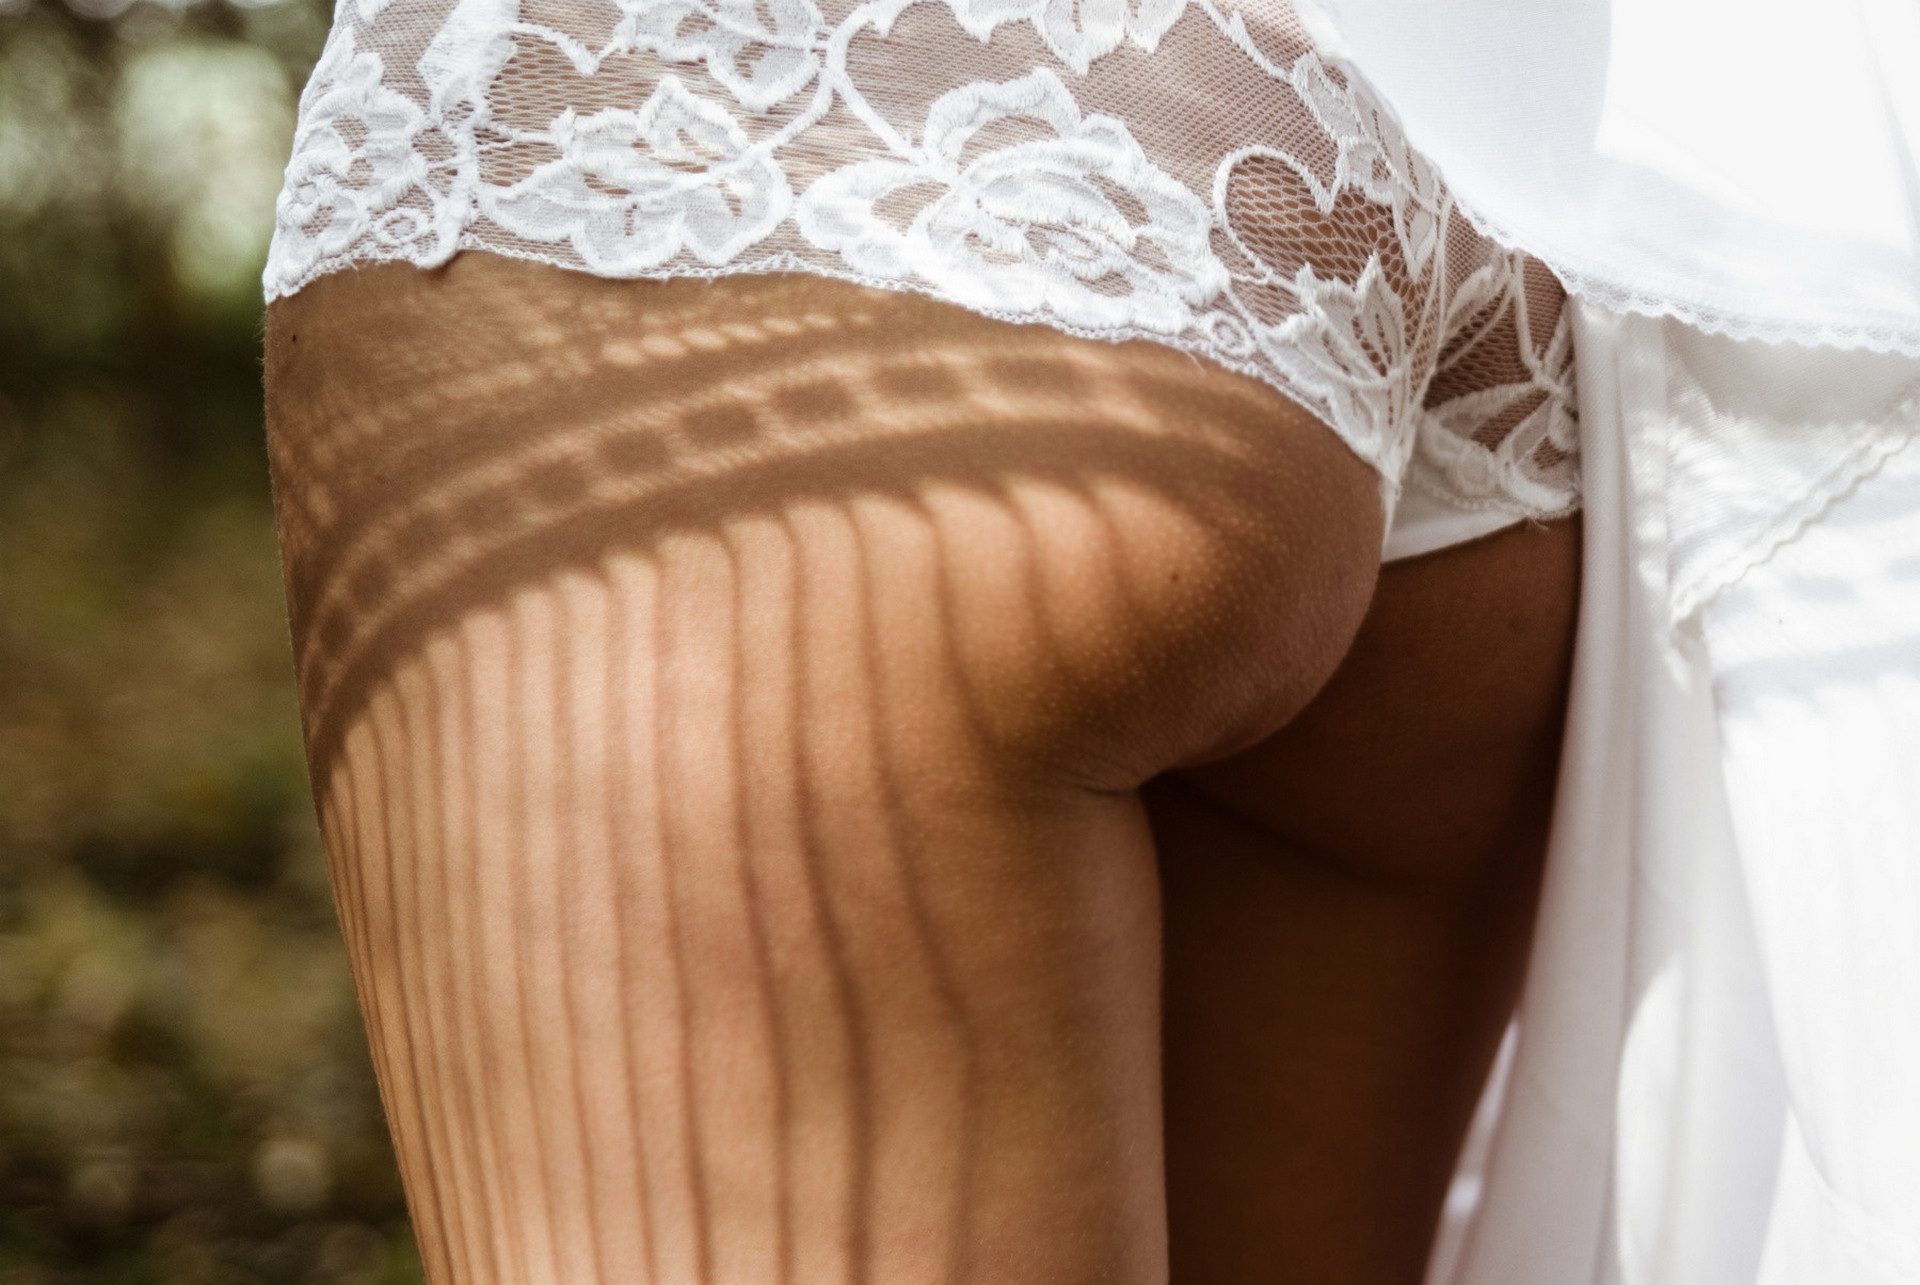
hand, outdoor, girl, woman, trunk, leg, model, young, finger, lace, fashion, clothing, lady, arm, muscle, close up, human body, lingerie, posing, shadows, dress, legs, hot, thigh, skin, sexy, elegant, organ, body, underwear, slim, attractive, gorgeous, adult, glamour, sensual, abdomen, briefs, underpants, undergarment